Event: Nepal Earthquake
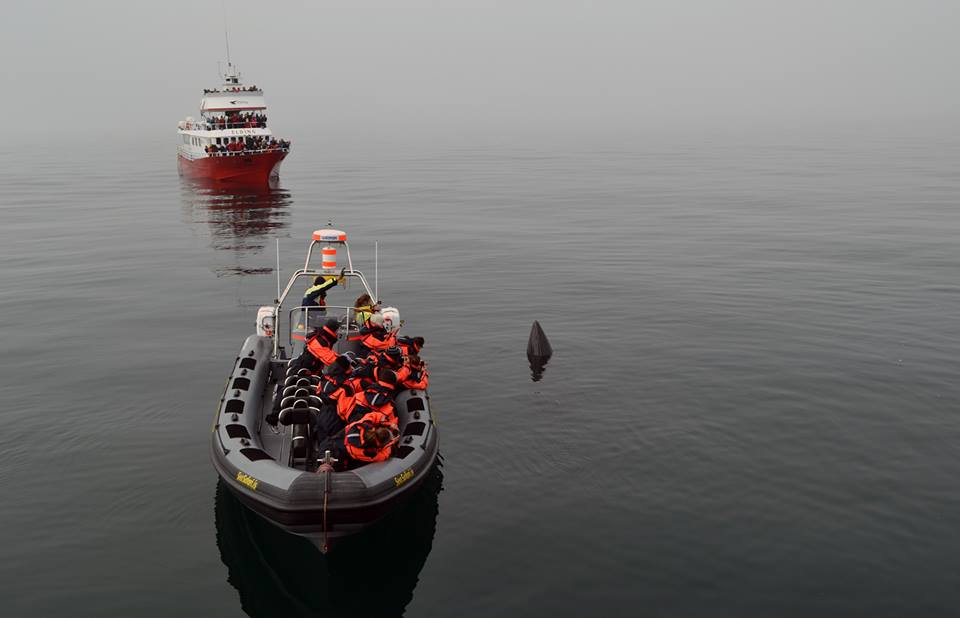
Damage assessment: no_damage